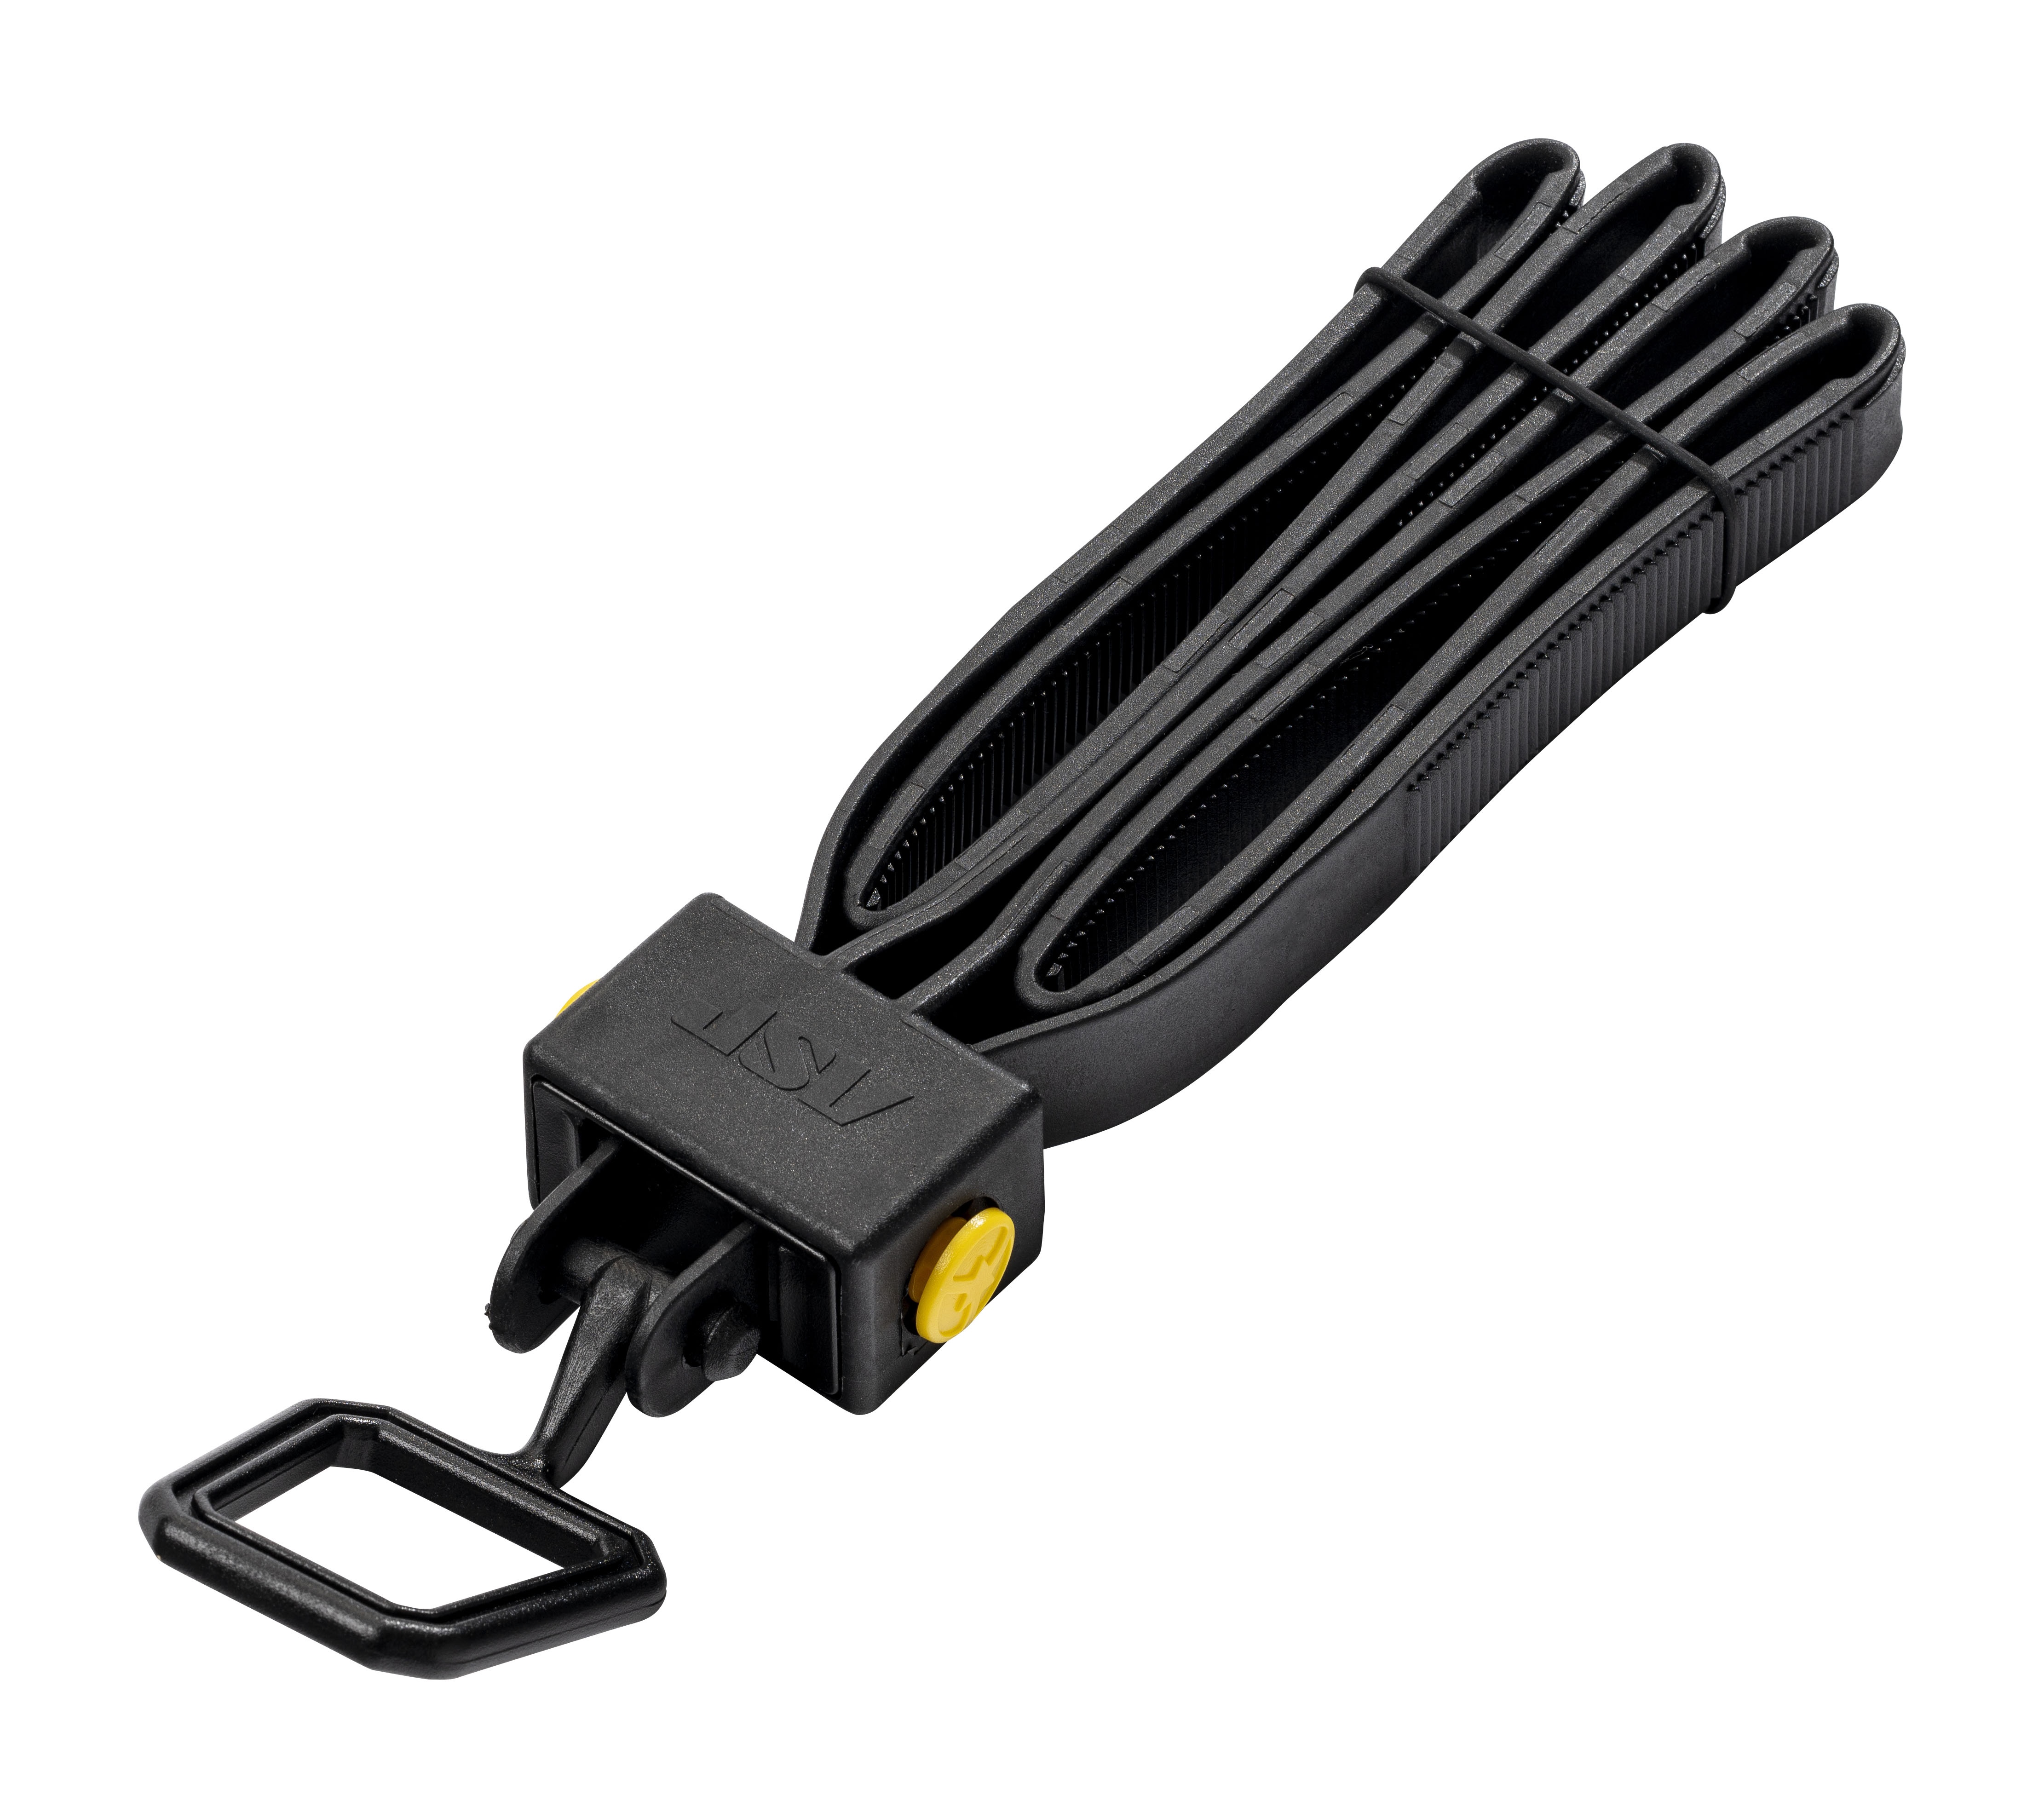
ASP Handfessel Tri-Fold (10er Pack)
ASP Handfessel Tri-Fold (10er Pack) schwarz Wie der Name schon sagt, lassen sich die Gurte der leichten ASP Tri-Fold Einweg-Rettungsweste an drei Stellen falten, um sie ultrakompakt an einem Gürtel oder einer Weste zu verstauen. Wenn sie eingesetzt werden, bieten sie breite, offene Schlaufen für eine schnelle und einfache Anwendung. Sie eignen sich perfekt für die Kontrolle von Menschenansammlungen, den militärischen Einsatz, die Luftsicherheit und andere Situationen, in denen herkömmliche Handschellen nicht praktisch oder wünschenswert sind. Die dreifach gefalteten Riemen sind extra breit, haben glatte Kanten für die Sicherheit und laufen durch einen vollständig geschlossenen Ratschenblock mit einem Unterlegscheibenschutz, der ein Herausreissen verhindert. Der Gurt lässt sich mit dem mitgelieferten Zugring oder der optionalen extra langen Zugschnur schnell und sicher festziehen. Nach dem Anziehen bietet das Zusammendrücken der sekundären Kompressionsverriegelungstasten zusätzliche Sicherheit. Nach dem Anlegen müssen die Tri-Folds abgeschnitten werden - für ein schnelles und sicheres Entfernen wird unser optionaler Scarab Cutter empfohlen. Die neueste Generation der Tri-Folds enthält eine neue Polymerformulierung - die nach über hundert Prototypen perfektioniert wurde -, die nicht austrocknet oder brüchig wird, was ihnen eine höhere Festigkeit und längere Haltbarkeit verleiht. Tri-Folds sind in schwarzer oder gelber Farbe erhältlich, sowie in einer roten Trainingsversion, die wiederholt angebracht und entfernt werden kann, ohne dass sie zerschnitten werden muss. Spezifikationen: - Leicht zu tragen - Schnell anwendbar - Überdimensionierte Schlaufen - Sanfter Zug - Riemenlänge: 21.25" - Gurtbreite: 0,5" - Gurtdicke: 0,095"
Brand: ASP
Category: Business & Industrial > Law Enforcement > Cuffs > Disposable Cuffs